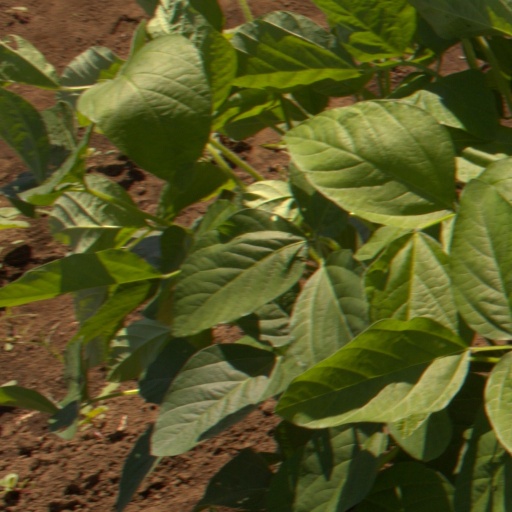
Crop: soybean